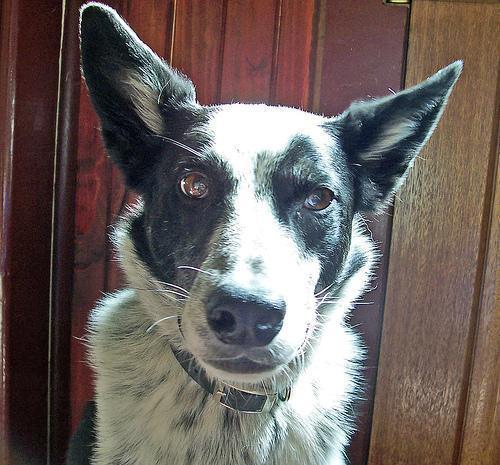
kelpie